Hallettsville, Texas

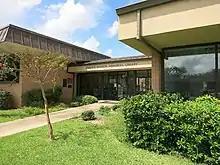
Friench Simpson Memorial Library

Hallettsville is a center of the traditional domino game Texas 42. It is home to the Texas Championship Domino Hall of Fame and hosts a State-Championship Straight Domino tournament every year in January, and a Texas State-Championship 42 Domino tournament in March.